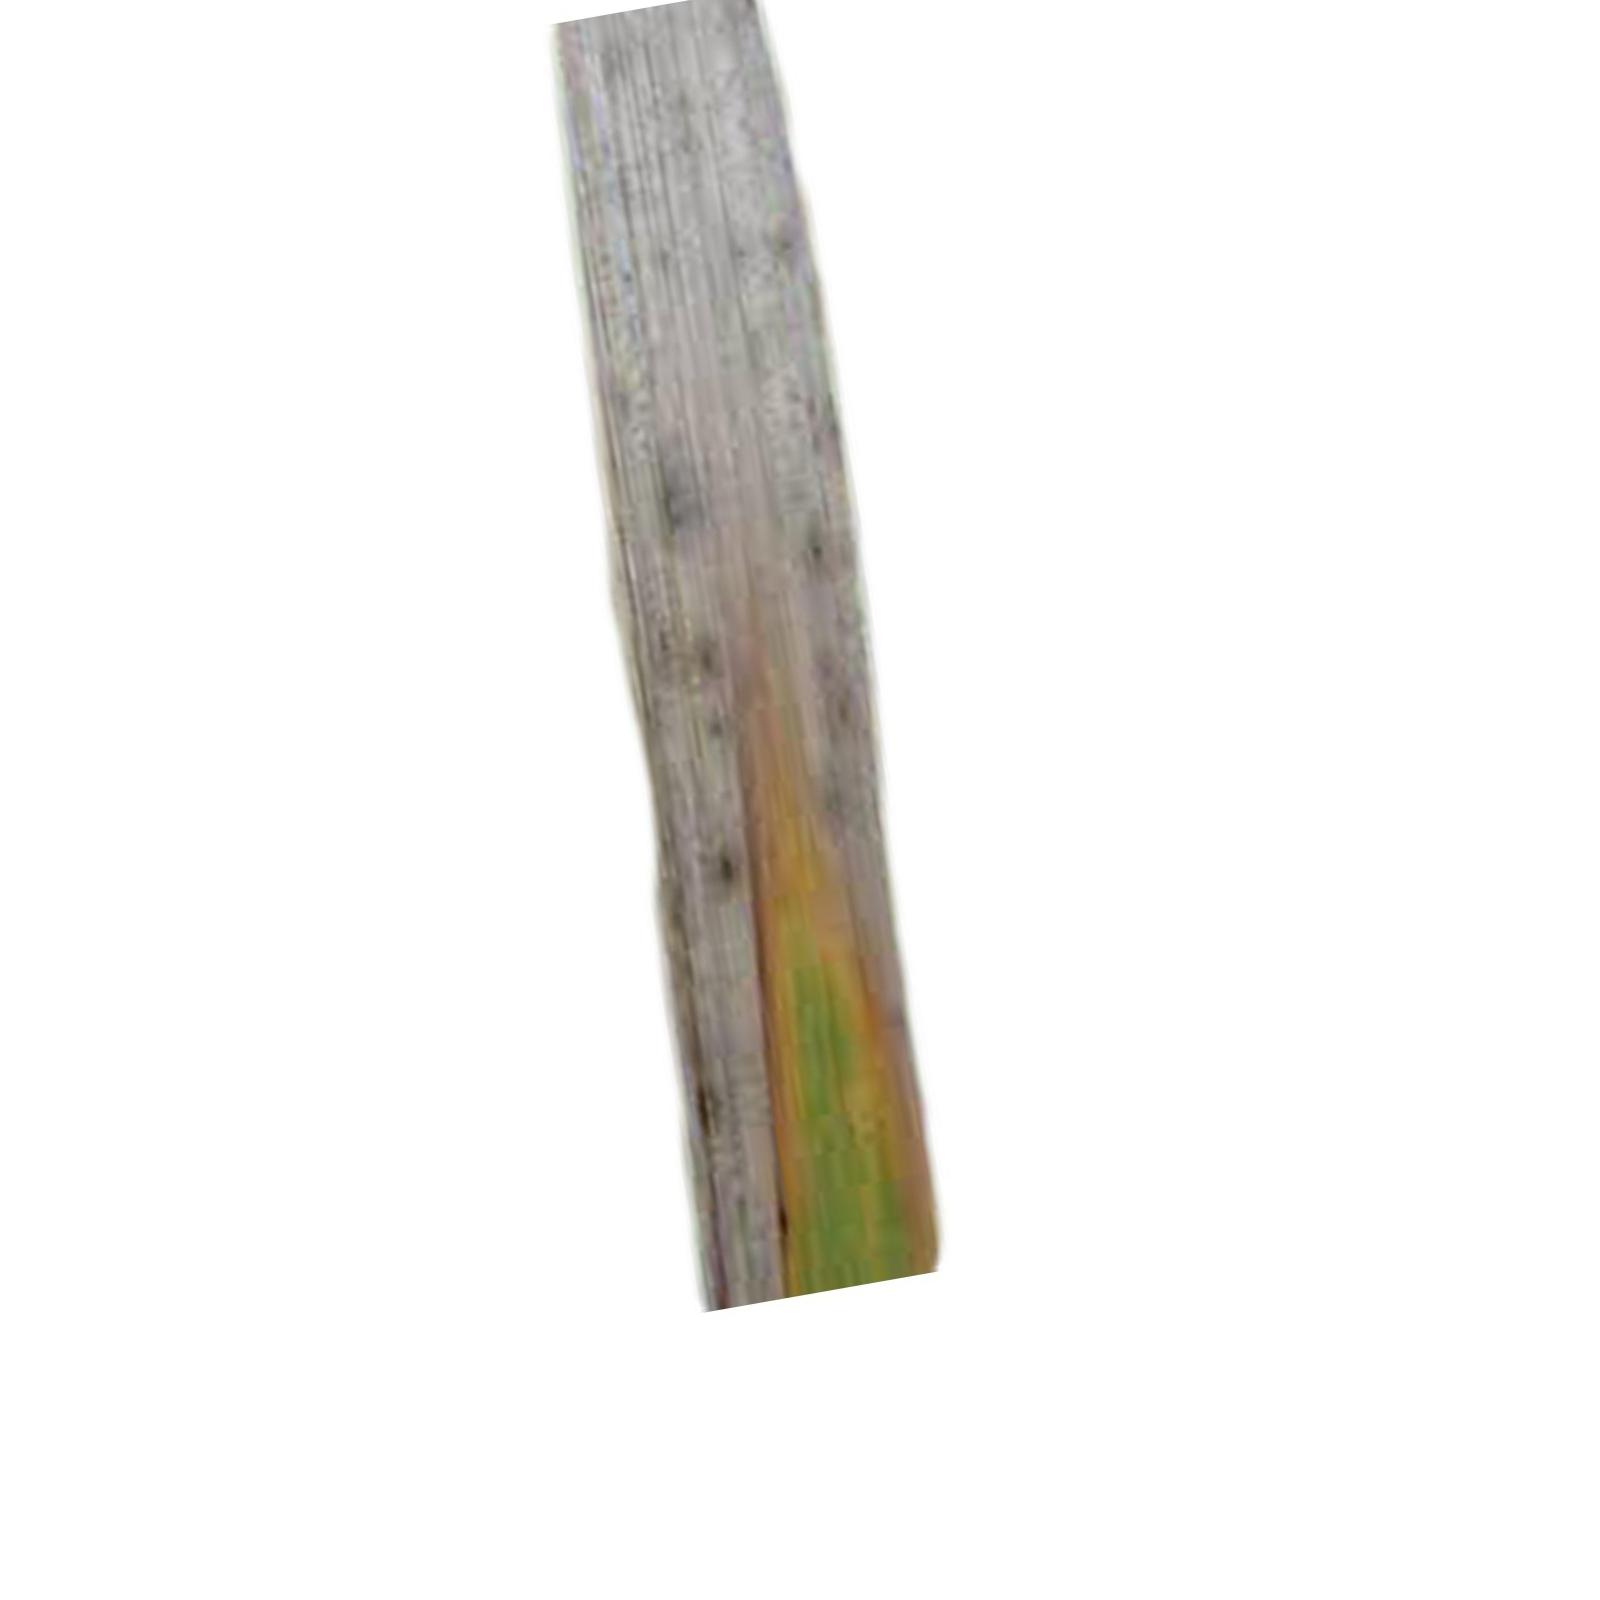
Nhãn: Bệnh Cháy lá ( Leaf scald )